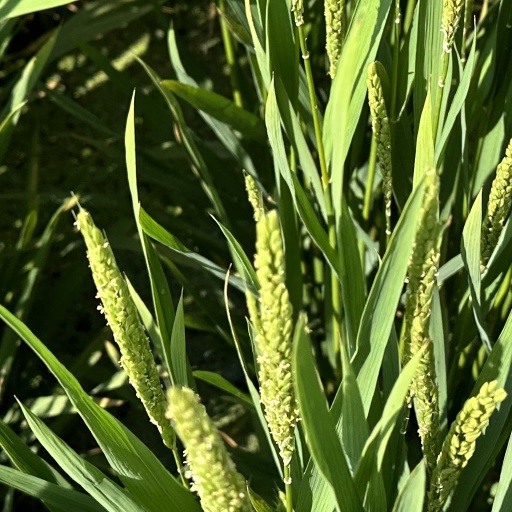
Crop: rice